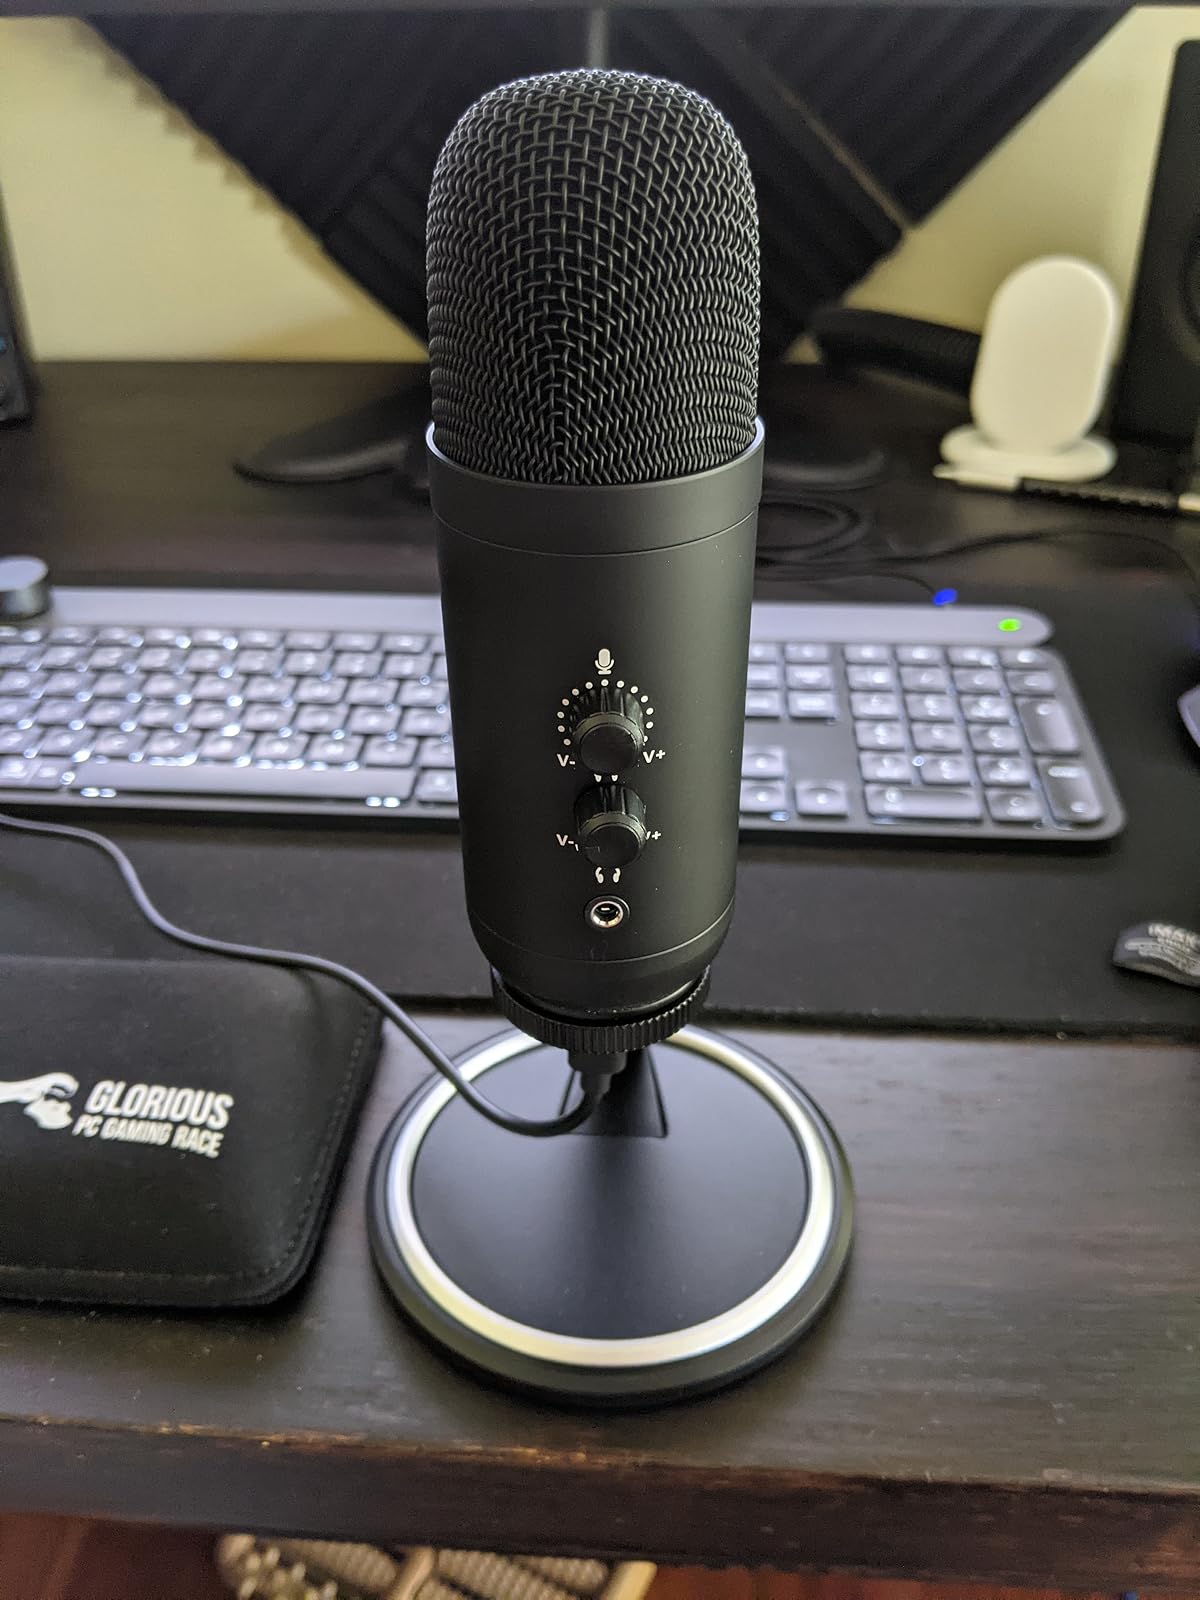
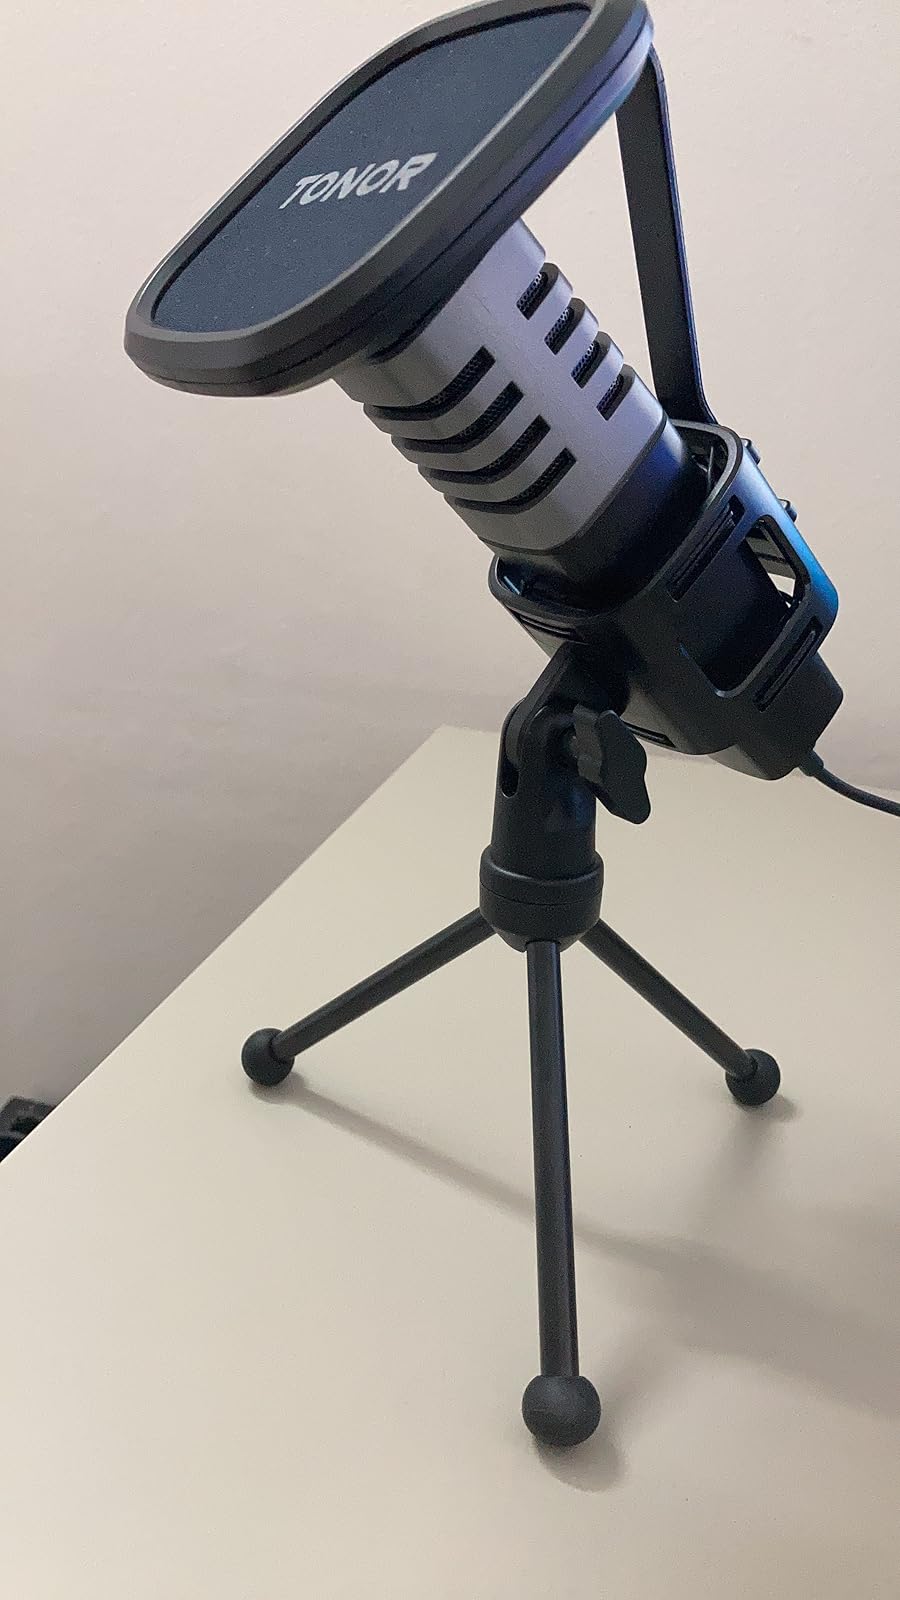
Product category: microphone
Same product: no